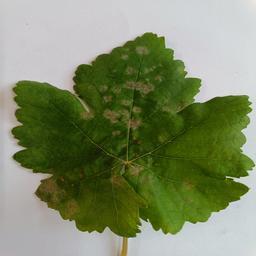
Label: Powdery Mildew